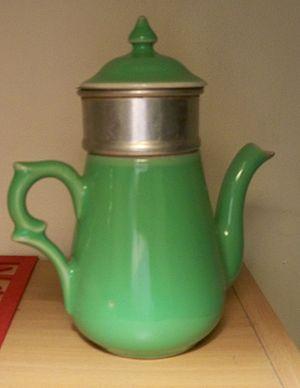
Cafetière